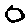
Label: 0